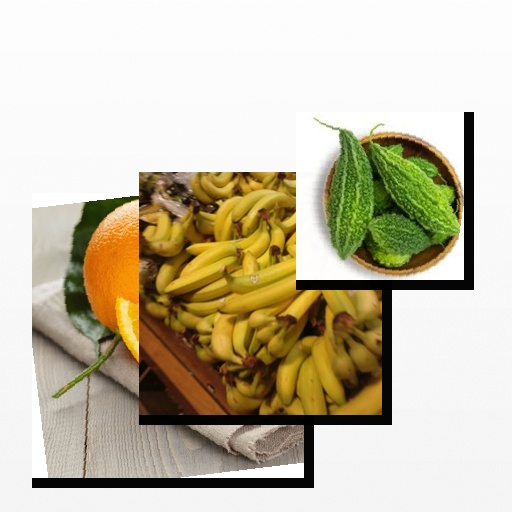
Food items: banana, bitter_gourd, orange